Star Fox Adventures

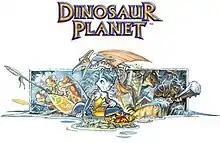
"Dinosaur Planet" artwork showing various characters, including Krystal's original design

"Star Fox Adventures" had its origins in two separate projects, one of these being "Dinosaur Planet", a Nintendo 64 game unrelated to the "Star Fox" series. According to lead engineer Phil Tossell, development of "Dinosaur Planet" began after the release of "Diddy Kong Racing" (1997), with two teams to work on "Dinosaur Planet" and "Jet Force Gemini" toward the end of the Nintendo 64's lifespan. The game was changed many times during early development before Rare settled on the eventual idea of an open world adventure-game based around two interwoven stories. According to Kevin Bayliss, a lead developer for the game for Rare, "Dinosaur Planet" was originally to feature Timber, the tiger character from "Diddy Kong Racing", as that game was originally planned to be "RC Pro-Am 64" and featuring Timber until Nintendo suggested them to work it into the "Donkey Kong" intellectual property. They set Timber as a time-traveler into a prehistoric world in gameplay similar to "". As they developed the game, they found it better to shift the main character to two separate ones, Sabre the wolf and Krystal the fox, forgoing Timber's appearance. Eventually, the plot for "Dinosaur Planet" concerned Sabre and Krystal, along with sidekicks Tricky and Kyte (who both appear in the finished game), and Randorn, a wizard who was Sabre's father and Krystal's adoptive father (who was dropped entirely). The game featured elements such as the 'SwapStone', which would let the player switch between Krystal and Sabre. "Dinosaur Planet" was intended to be Rare's last game for the Nintendo 64 and was adorned with gameplay and cinematics introduced by "Ocarina of Time". "Dinosaur Planet" initially utilised the Nintendo 64's Expansion Pak and was housed in a 512-megabit (64 megabyte) cartridge, which is the largest size the console would have.